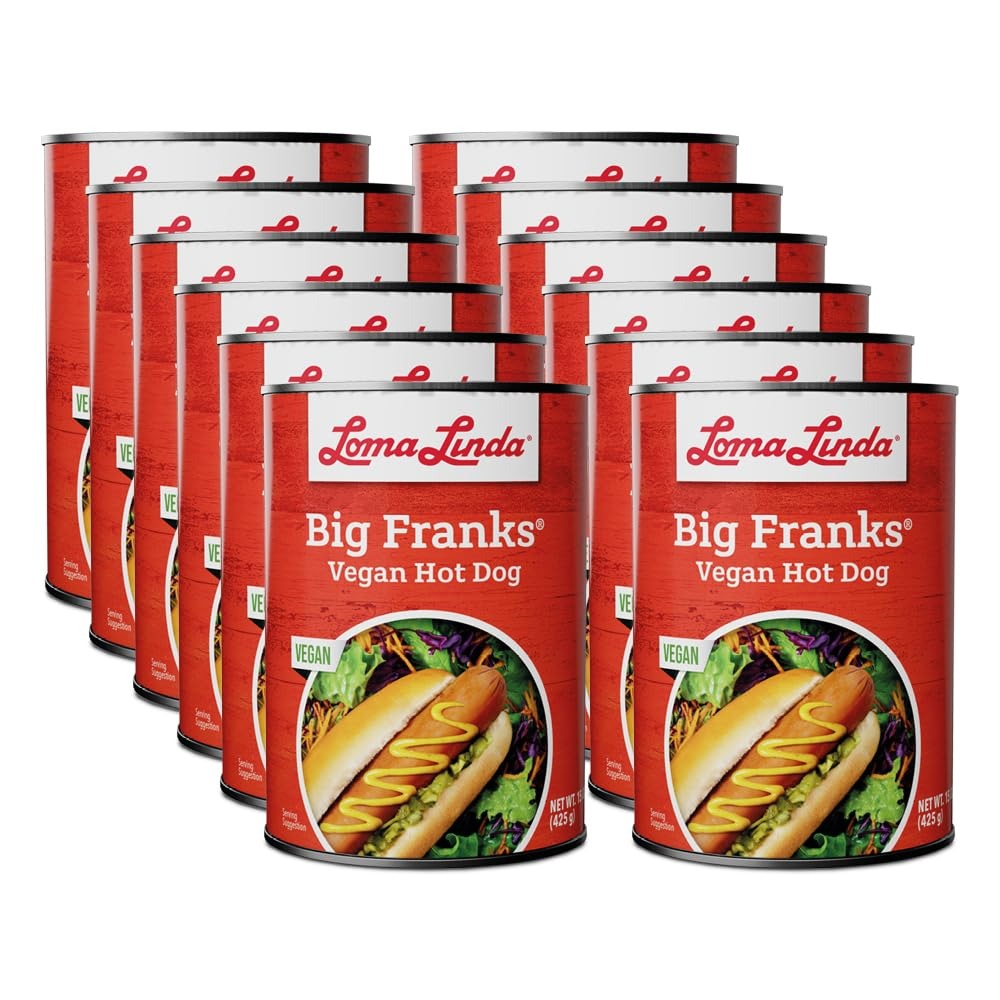
Item Name: Vegan Hot Dogs Plant-Based Meat Alternative - Loma Linda Big Franks Variety Pack, 15oz Cans (12 Pack) - High Protein Meatless Franks for Grilling & Cooking - Vegetarian, Non-GMO, Soy Protein
Bullet Point 1: Plant-Based Protein: Enjoy a delicious and nutritious meat alternative with Loma Linda Big Franks, packed with high-quality plant-based protein.
Bullet Point 2: Versatile Usage: Ideal for grilling, pan-frying, or adding to your favorite recipes. Use them in hot dogs, casseroles, salads, and more for a meatless twist on your favorite dishes.
Bullet Point 3: Easy Preparation: Conveniently canned for quick and hassle-free meal preparation. Just heat and serve for a satisfying and flavorful plant-based meal in minutes.
Bullet Point 4: Trusted Brand: Loma Linda is a trusted name in plant-based foods. Count on us for quality, taste, and a commitment to providing delicious alternatives for a healthier lifestyle.
Product Description: Loma Linda Big Franks are packed full of flavor with sustainable plant-based protein without losing all the deliciousness of traditional hot dogs. In using only the finest ingredients, we have not only made something that tastes yummy but that is also nutritious! Vegan and Vegetarian Big Franks are great for any occasion! Cookouts, barbecues, or a hearty home-style meal.
Value: 180.0
Unit: Ounce

Price: 12.4